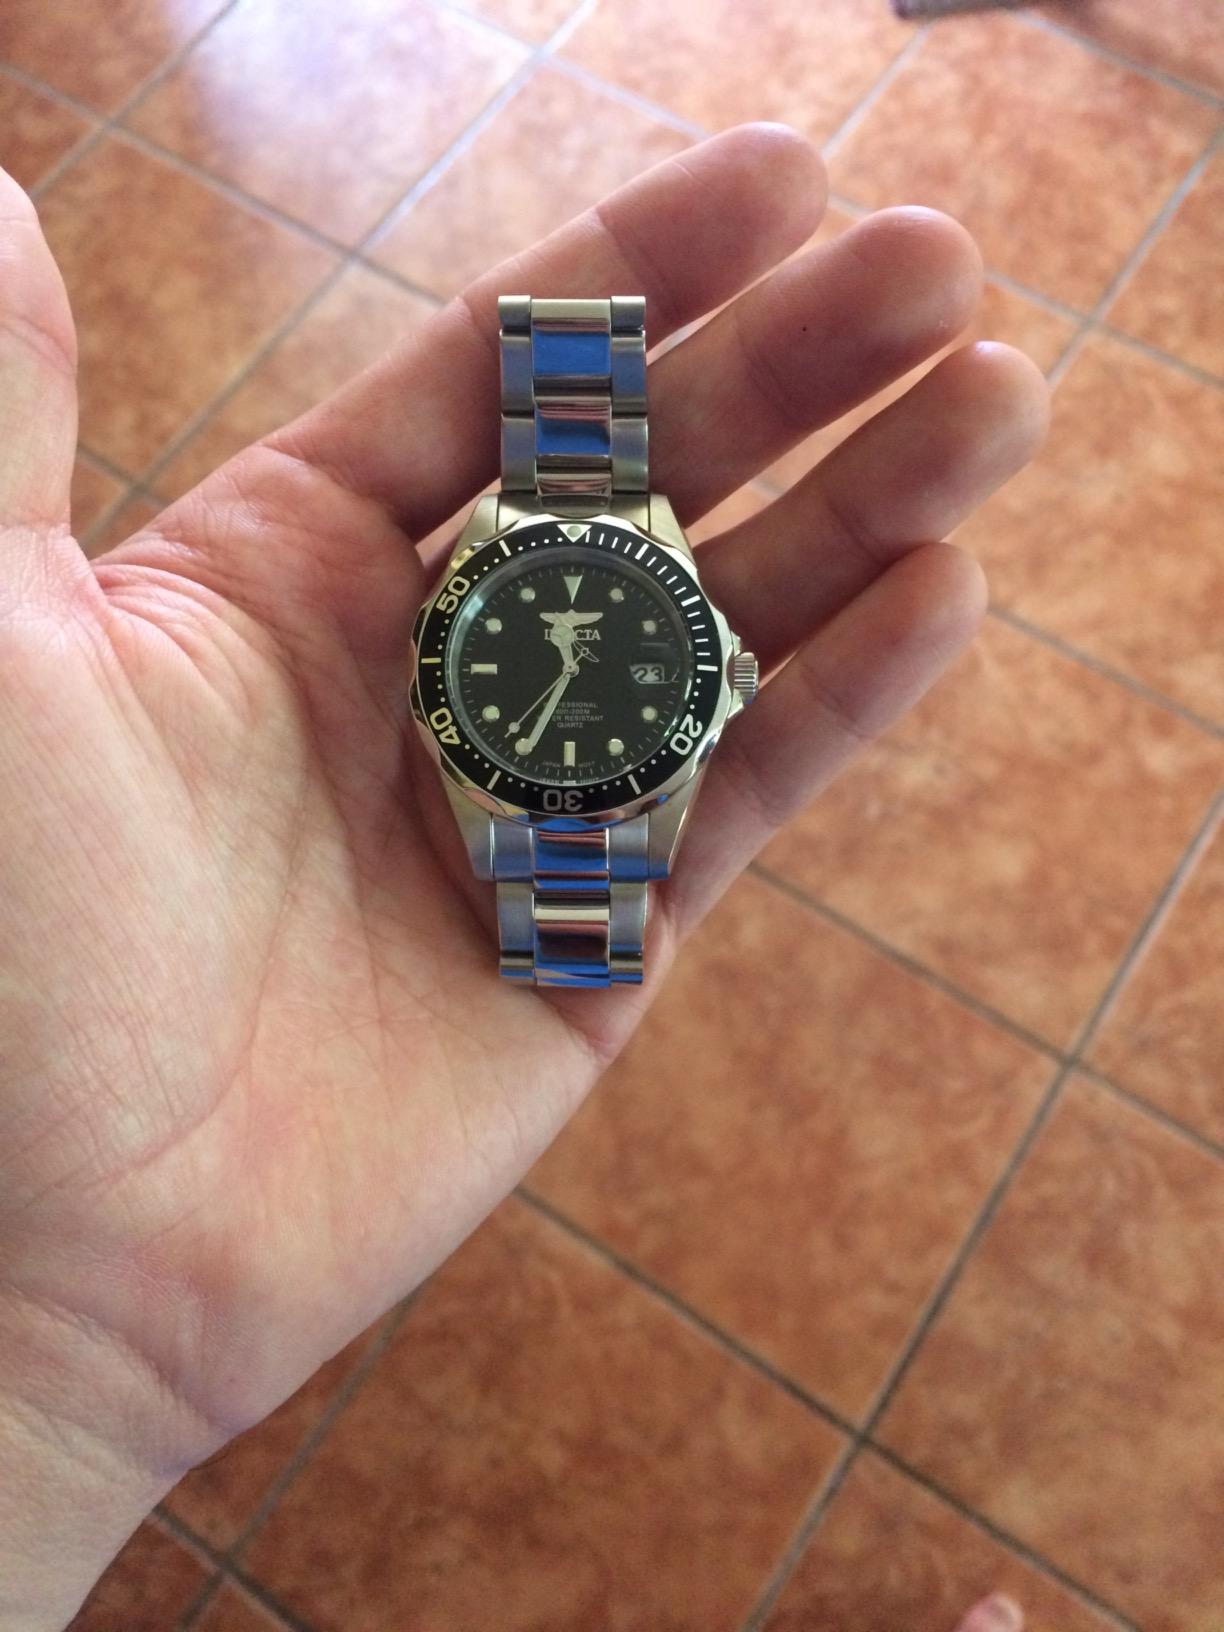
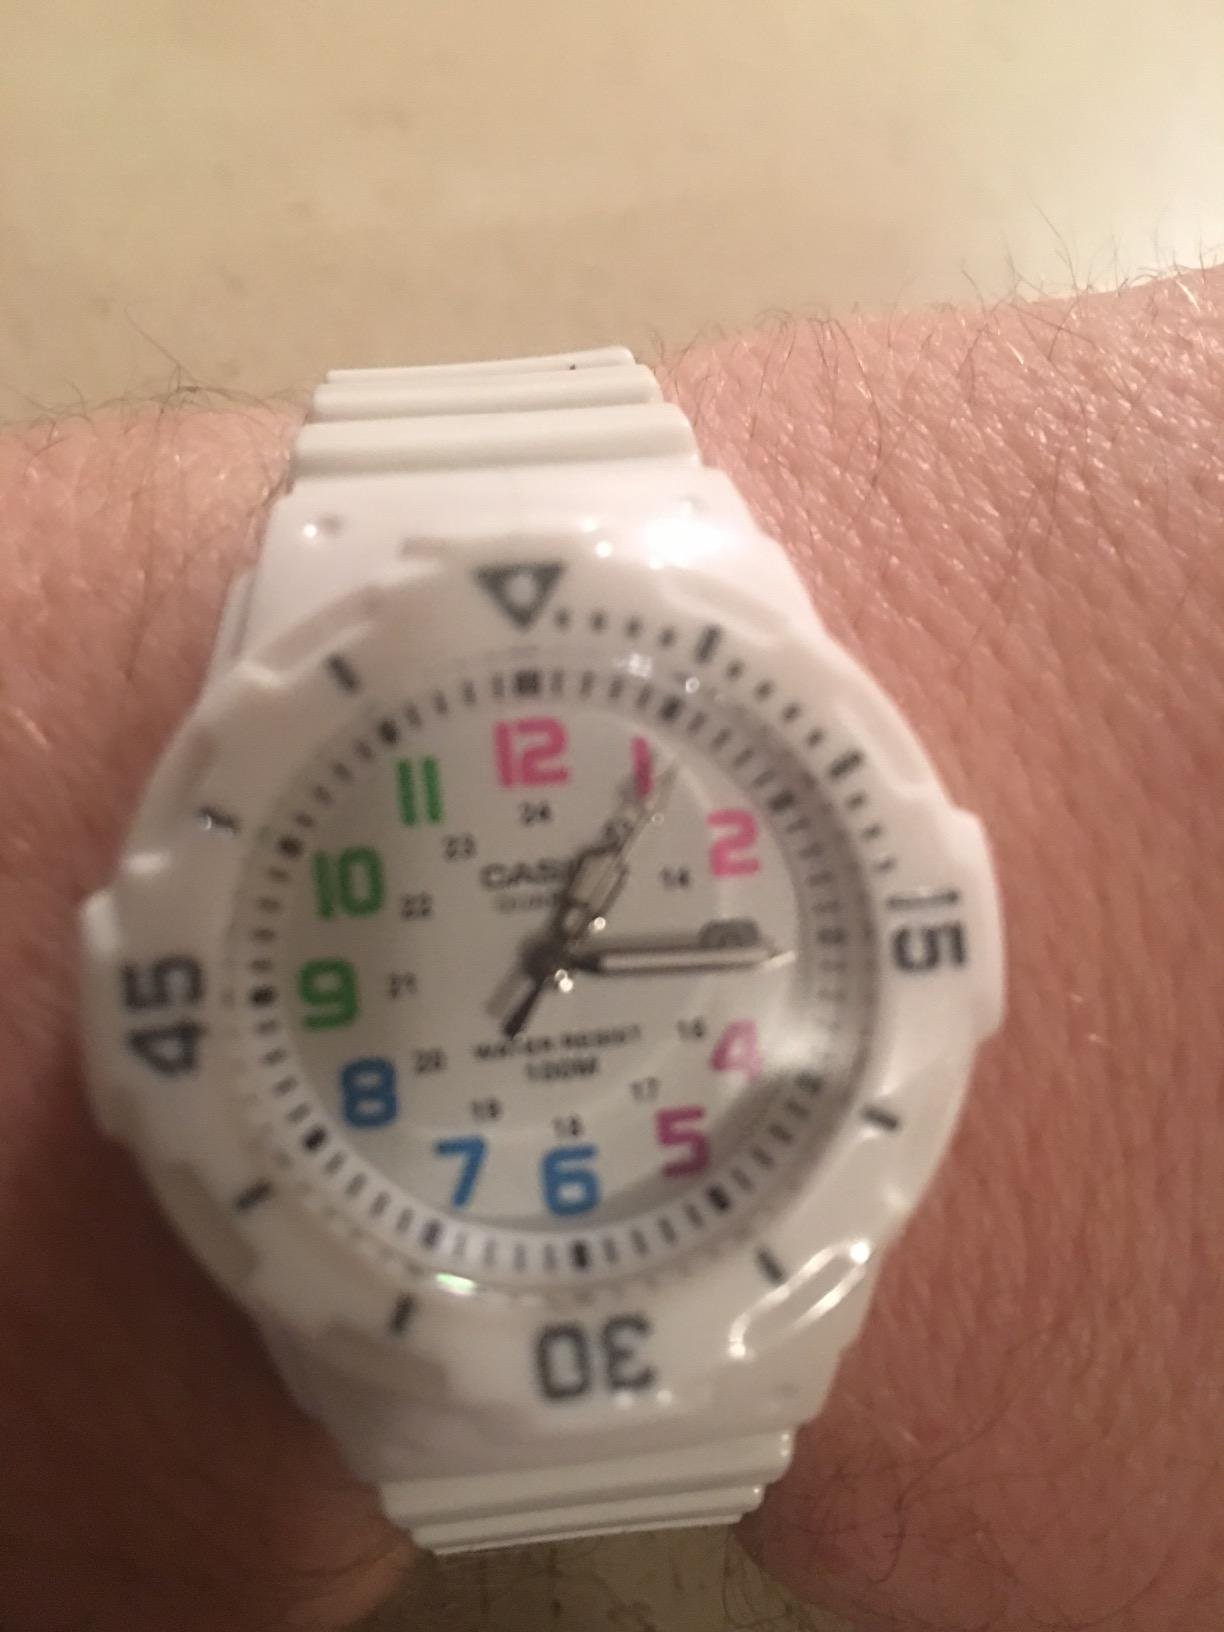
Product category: accessories_watch
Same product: no